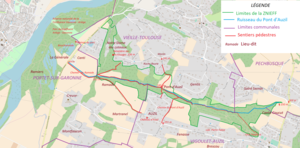
Carte de la zone naturelle d'intérêt écologique, faunistique et floristique (ZNIEFF) du vallon de Ramade, ou du vallon du ruisseau Pont d'Auzil, sur les communes de Vigoulet-Auzil, Pechbusque, Vieille-Toulouse et Portet-sur-Garonne. Carte fournie selon la note descriptive établie par Lionel Belhacène http://inpn.mnhn.fr/zone/znieff/730010277.pdf
Vigoulet-Auzil est une commune française située dans le département de la Haute-Garonne, en région Occitanie. Elle fait partie de l'unité urbaine de Toulouse et est membre de la communauté d'agglomération du Sicoval. Elle se situe sur l'extrémité nord des coteaux sud du Lauragais, au-dessus de Ramonville-Saint-Agne et de Castanet-Tolosan, en banlieue sud de Toulouse. La population municipale était de 906 habitants en 2015.